In Deep (book)

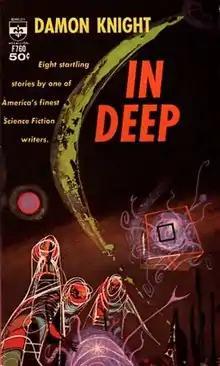
Cover art for "In Deep"

In Deep is a collection of eight science fiction short stories by American writer Damon Knight. The stories were originally published between 1951 and 1960 in "The Magazine of Fantasy and Science Fiction", "Rogue" and other magazines.